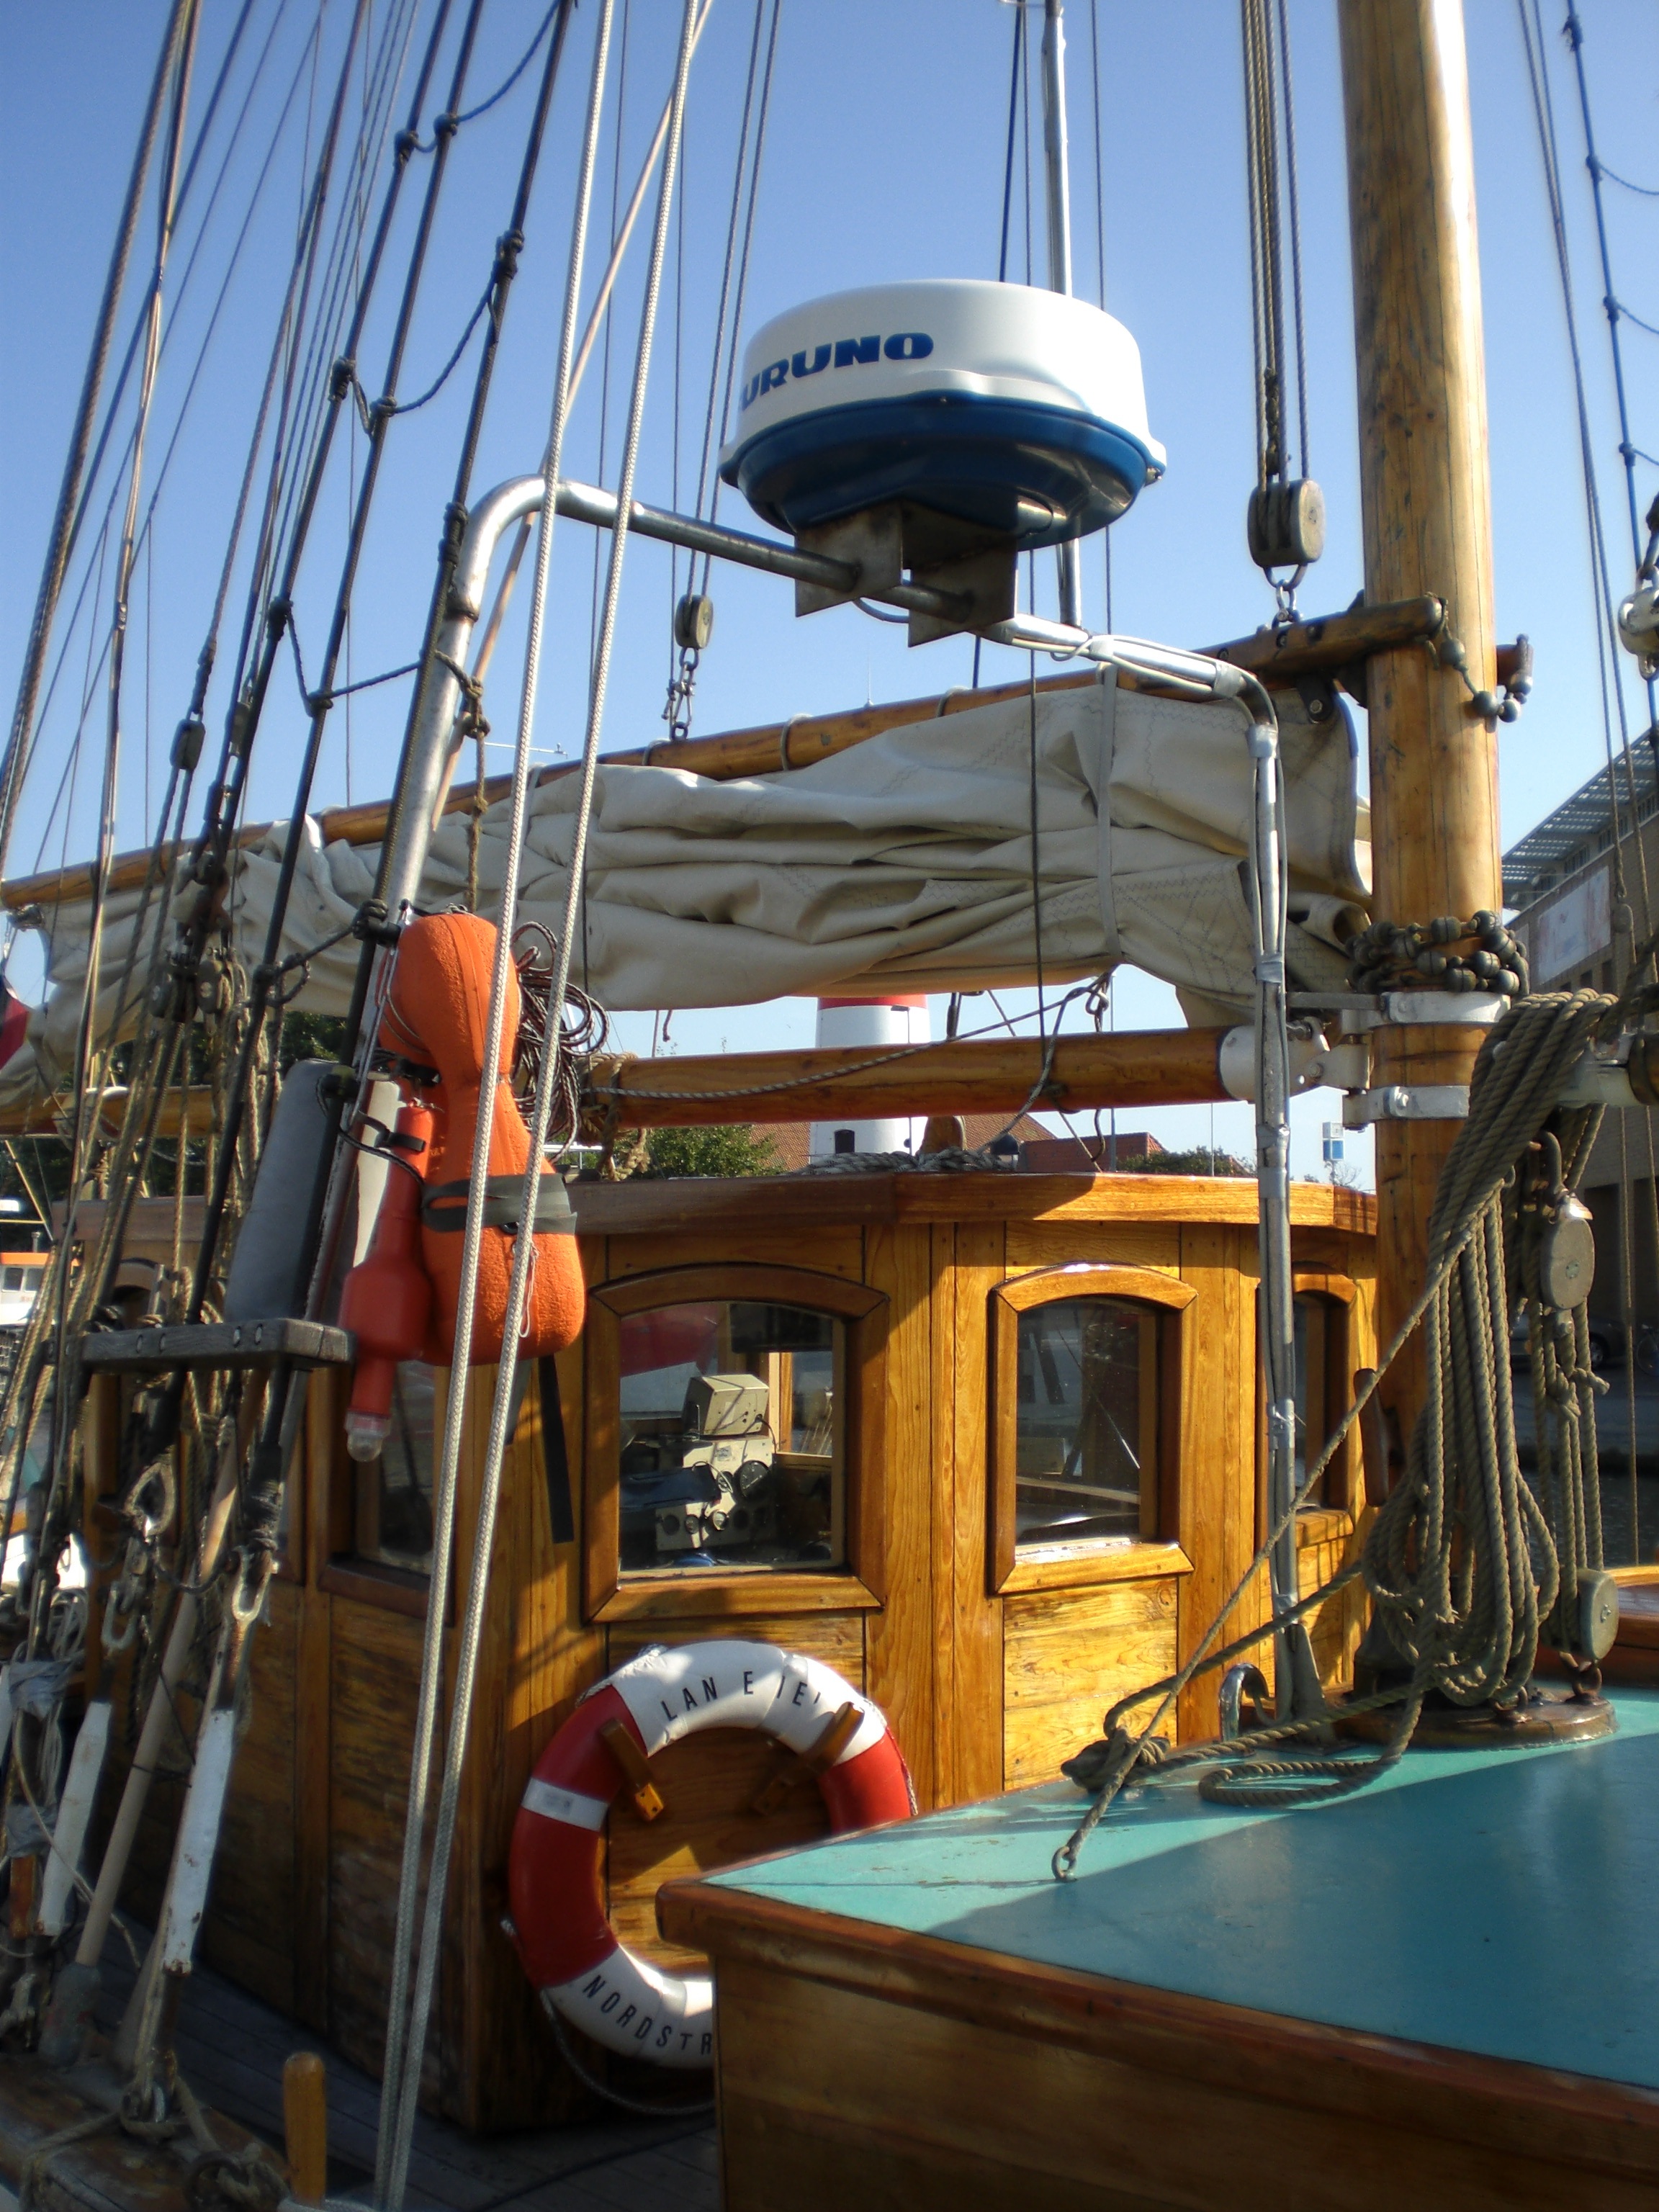
sea, boat, ship, vehicle, mast, yacht, cabin, port, close, sailboat, tourist attraction, shipping, anchorage, watercraft, sailing ship, galleon, caravel